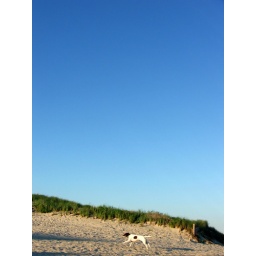
Unknown dog running on the beach in South Yarmouth.